Question: Please indicate a possible affordance area of bicycle that can be used for sitting on
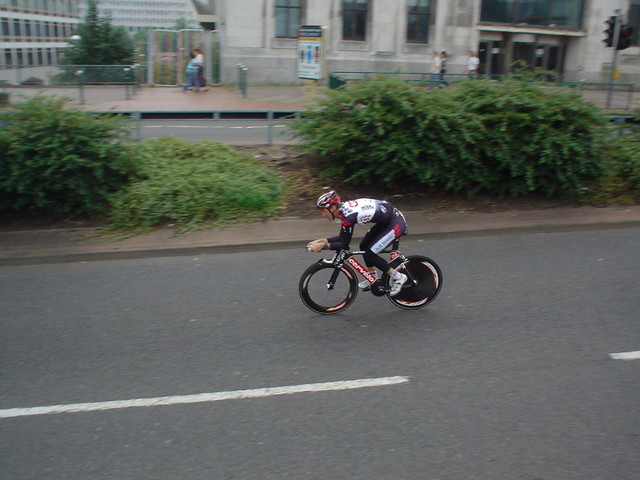
Answer: [385.853, 222.854, 408.652, 234.966]